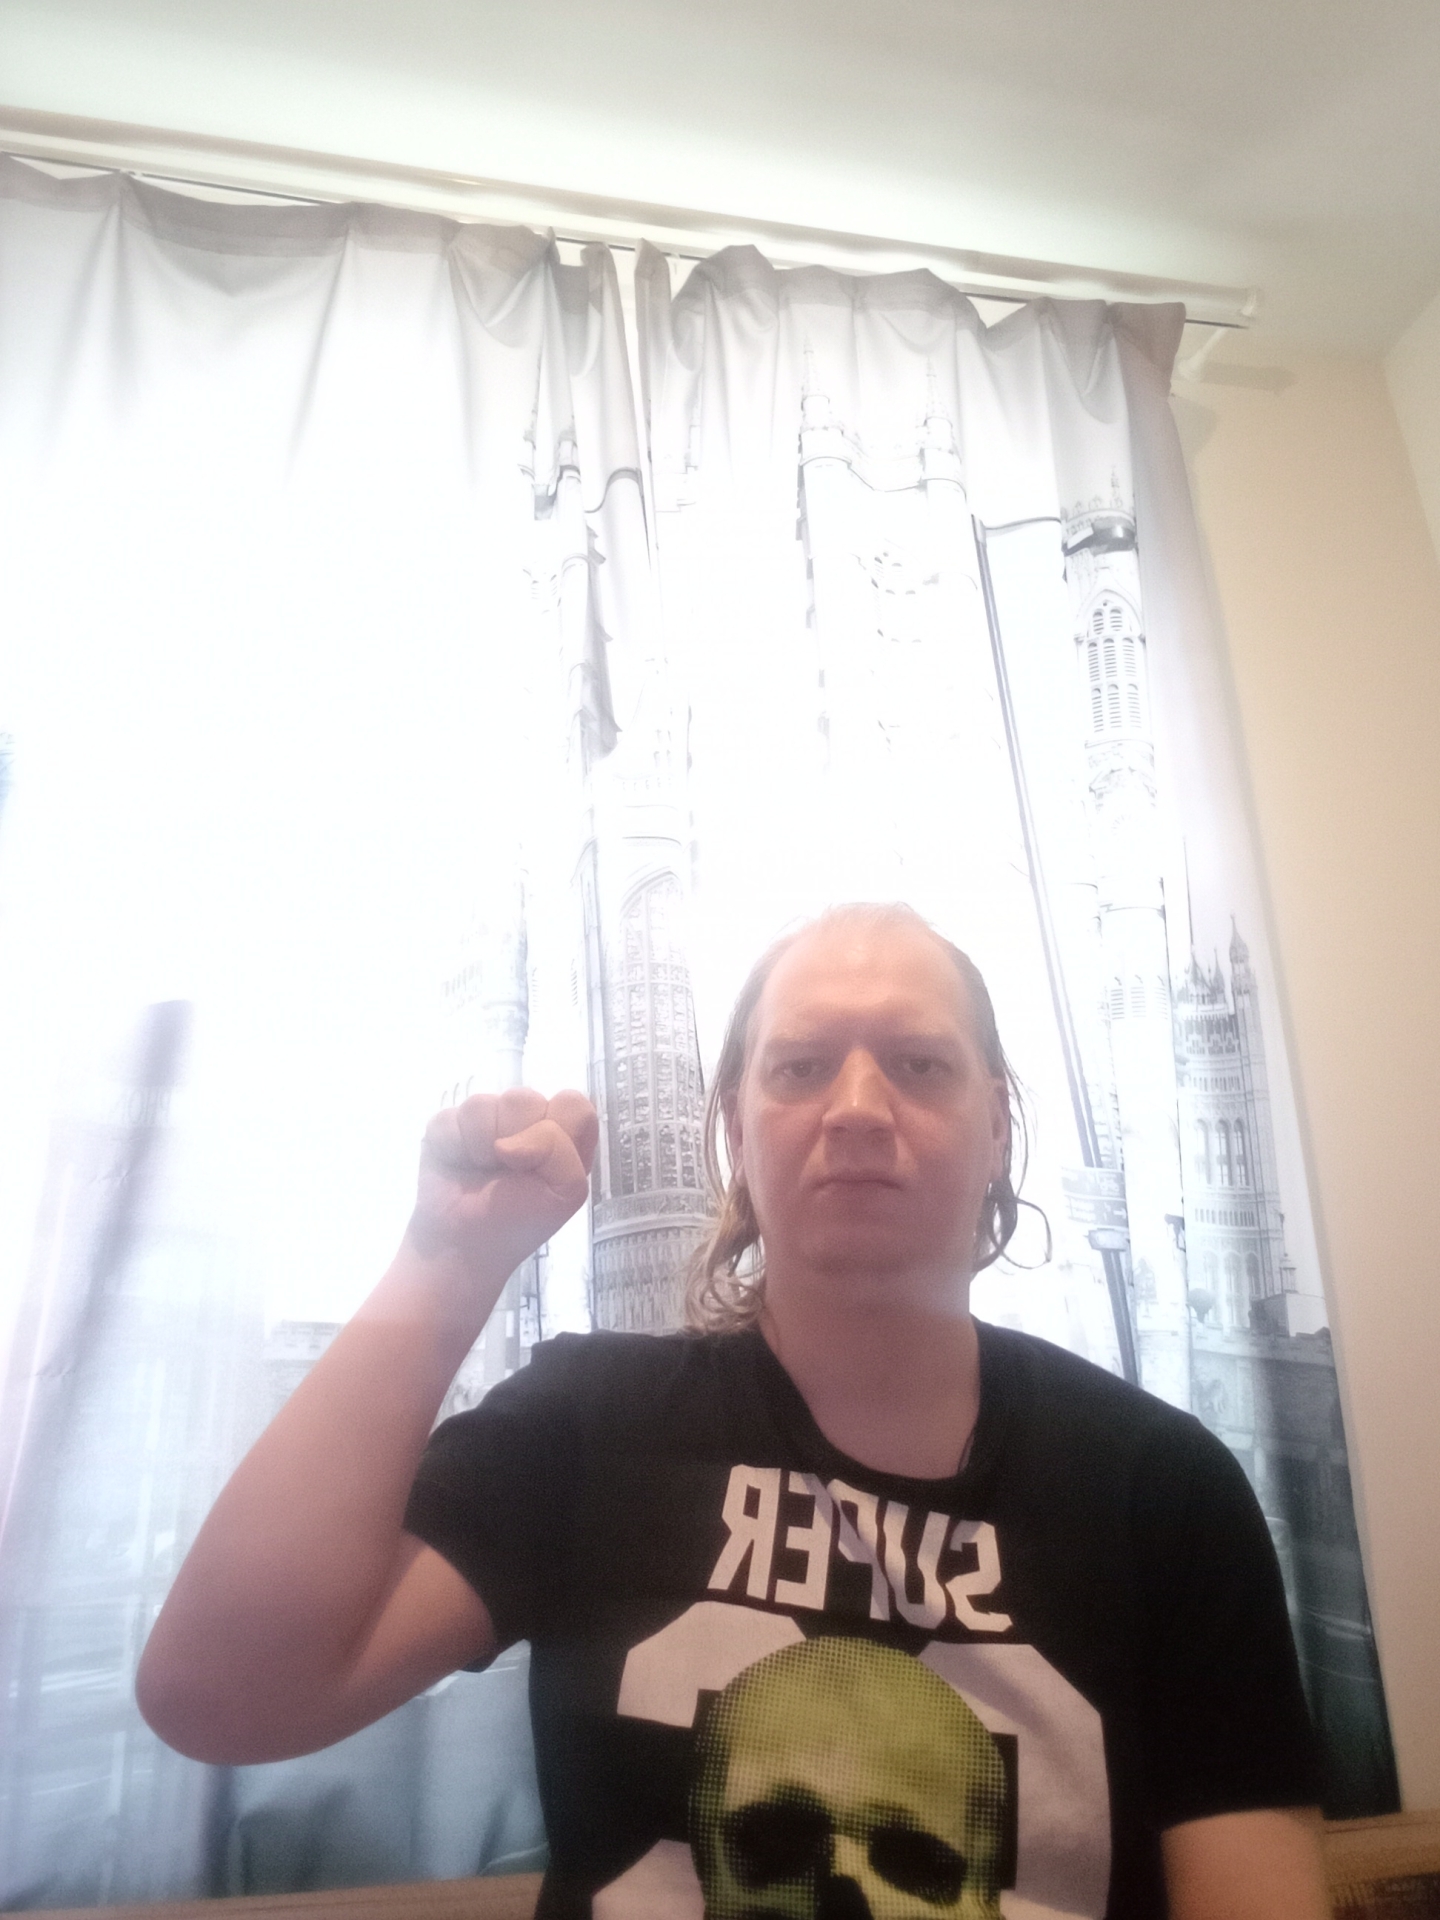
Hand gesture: fist